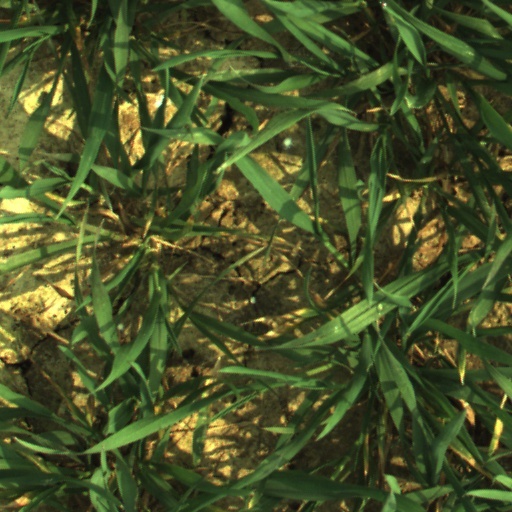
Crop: wheat